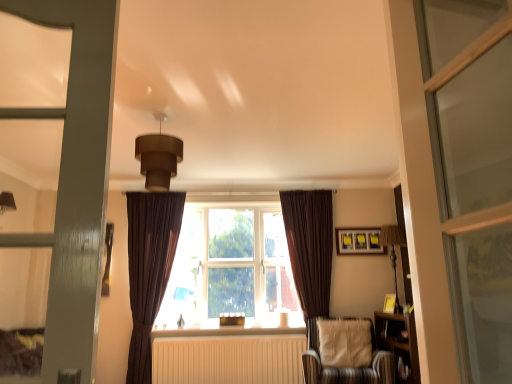
Question: From a real-world perspective, find some spots in the free space above brown matte/soft pendant light at upper center, the second light fixture in the bottom-to-top sequence. Your answer should be formatted as a list of tuples, i.e. [(x1, y1)], where each tuple contains the x and y coordinates of a point satisfying the conditions above. The coordinates should be between 0 and 1, indicating the normalized pixel locations of the points in the image.
Answer: [(0.312, 0.300)]